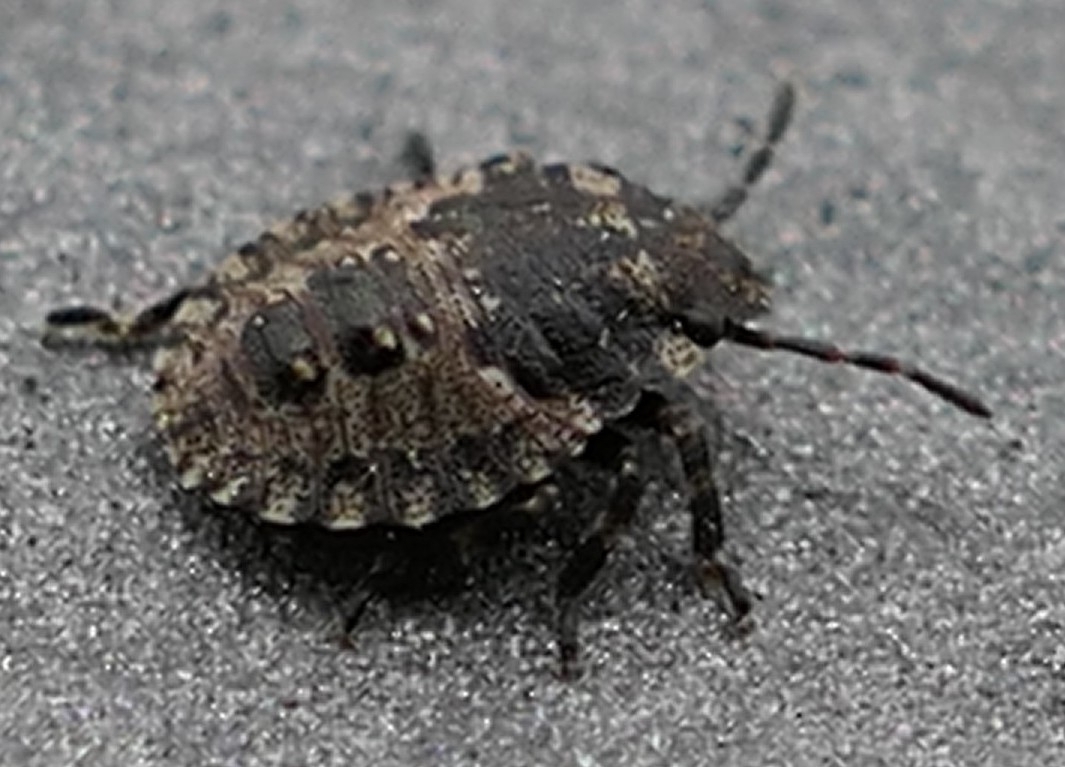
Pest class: stink_bug